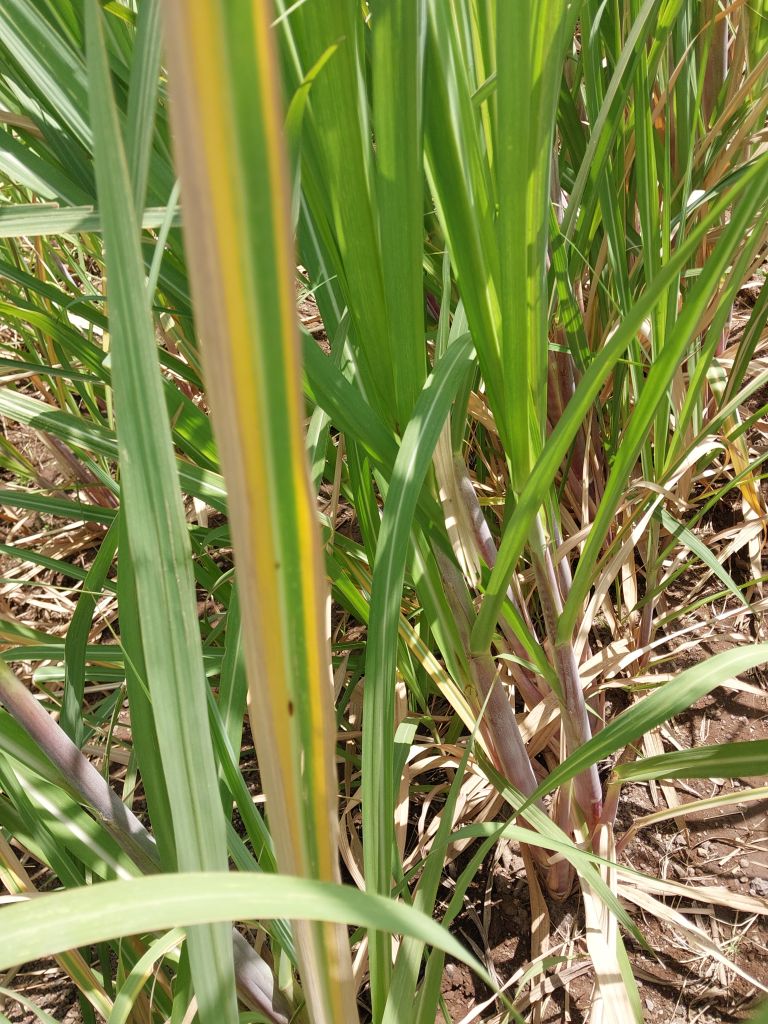
Label: Brown Spot